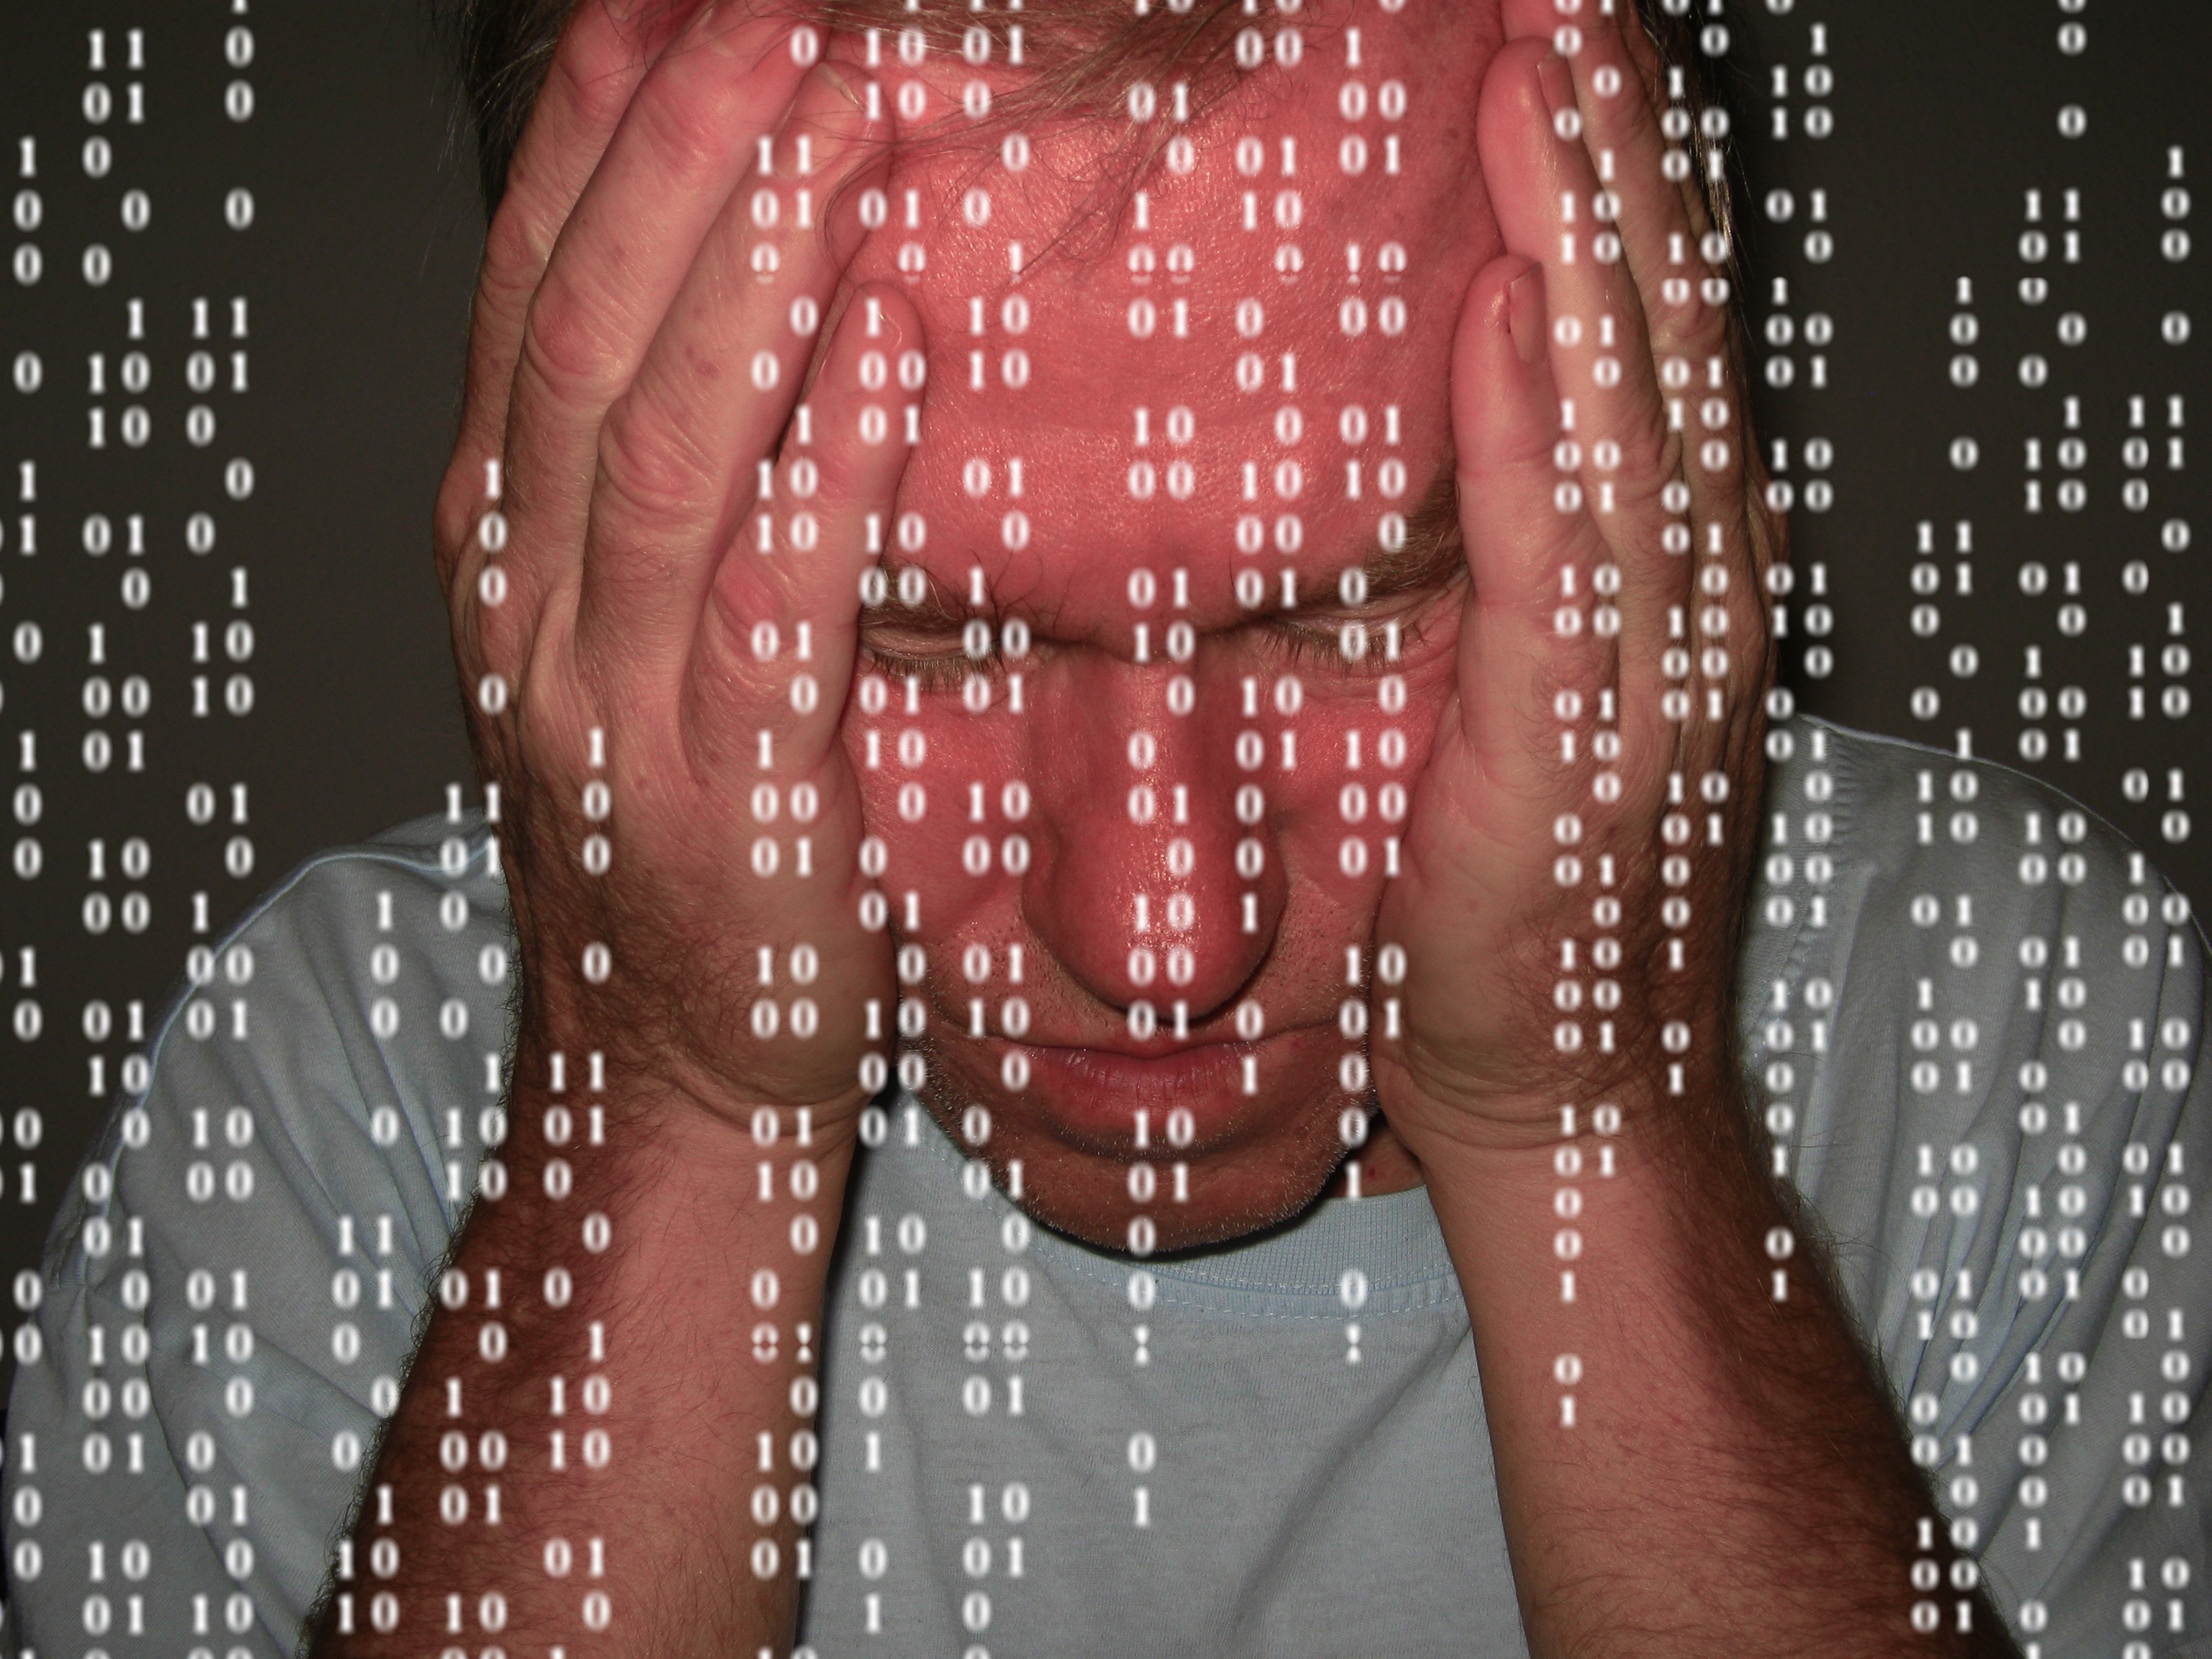
computer, hand, screen, man, web, pattern, red, communication, fashion, lip, crash, mouth, chest, monitor, human body, programmer, one, numbers, design, display, digital, skin, beauty, attack, system, warning, organ, problem, network, risk, code, delivery, despair, data, binary, virus, hacker, transfer, smith, networking, infestation, infected, trojan, computer security, theft, computer science, information superhighway, binary code, data theft, viruses, data exchange, computer virus, virus protection, operating system, administrator, computer viruses, virus warning, electronic brain, elektronenrechenmaschine, virus scanner